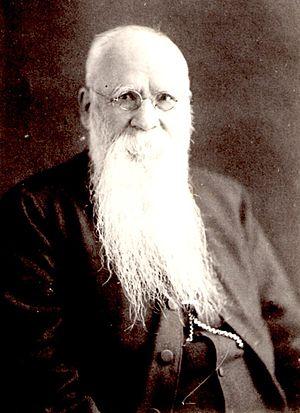
Le Révérend John Batchelor D.D., OBE est un missionnaire anglican envoyé par la Church Mission Society évangéliser le peuple aïnou dans l'île d'Hokkaidō au Japon. Ce peuple est connu en France par l'enquête des Leroi-Gourhan bien qu'ils ne citent pas les travaux de J. Batchelor et par les nombreuses observations de Lapérouse en juillet 1787.